Tenley Campus

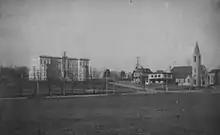
View of Immaculata Seminary (left), shortly after its completion, from across Wisconsin Avenue. The second St. Ann church building, built in 1903, and its rectory are to the right.

In 1902, with the support of Father Joseph C. Mallon, pastor of St. Ann Catholic Church in Tenleytown, the Sisters of Providence of Saint Mary-of-the-Woods, an order of religious sisters based in Indiana, announced plans to open a religious school in northwest Washington on land purchased from St. Ann's rectory. Two years later, another plot of land, this one across the street, was bought to spare the rectory from demolition. The plans followed a request by Cardinal James Gibbons, Archbishop of Baltimore, for the establishment of a "select school for girls" in the District. A new building for this purpose was designed by architect Albert Olszewski Von Herbulis, and, on July 2, 1904, the cornerstone was placed atop what the Sisters dubbed "Mount Marian."